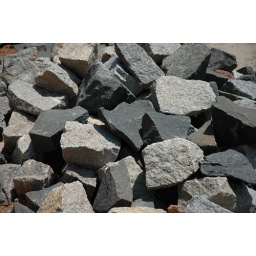
Construction rocks used for building permanent housing for the Tsunami victims of Kumarpettai village in Cuddalore district in Tamilnadu, south India.